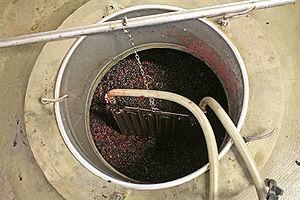
Cuve de rouge avec drapeau (système de réfrigèration), France Italiano: Vinificazione a caldo per la produzione di vino rosso
Un vin rouge est obtenu par la fermentation du moût de raisins noirs en présence de la pellicule, des pépins et éventuellement de la rafle. Le temps plus ou moins long de cette fermentation varie selon le genre de vin voulu, les caractéristiques de chaque vendange et les traditions liées au terroir viticole de production. C’est la cuvaison qui peut varier d’une semaine au maximum pour obtenir des vins légers et souples, jusqu’à trois ou quatre semaines pour des vins de garde. Ce sont des vins dits tranquilles mais il existe des vins rouges mousseux comme le lambrusco en Italie.